Lagos

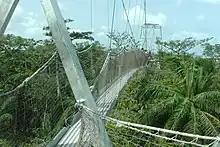
Canope walkway at the Lekki Conservation Centre

Lagos has sandy beaches by the Atlantic Ocean, including Tarkwa Bay, Elegushi Beach and Alpha Beach. Lagos also has a number of private beach resorts, including the Inagbe Grand Beach Resort.